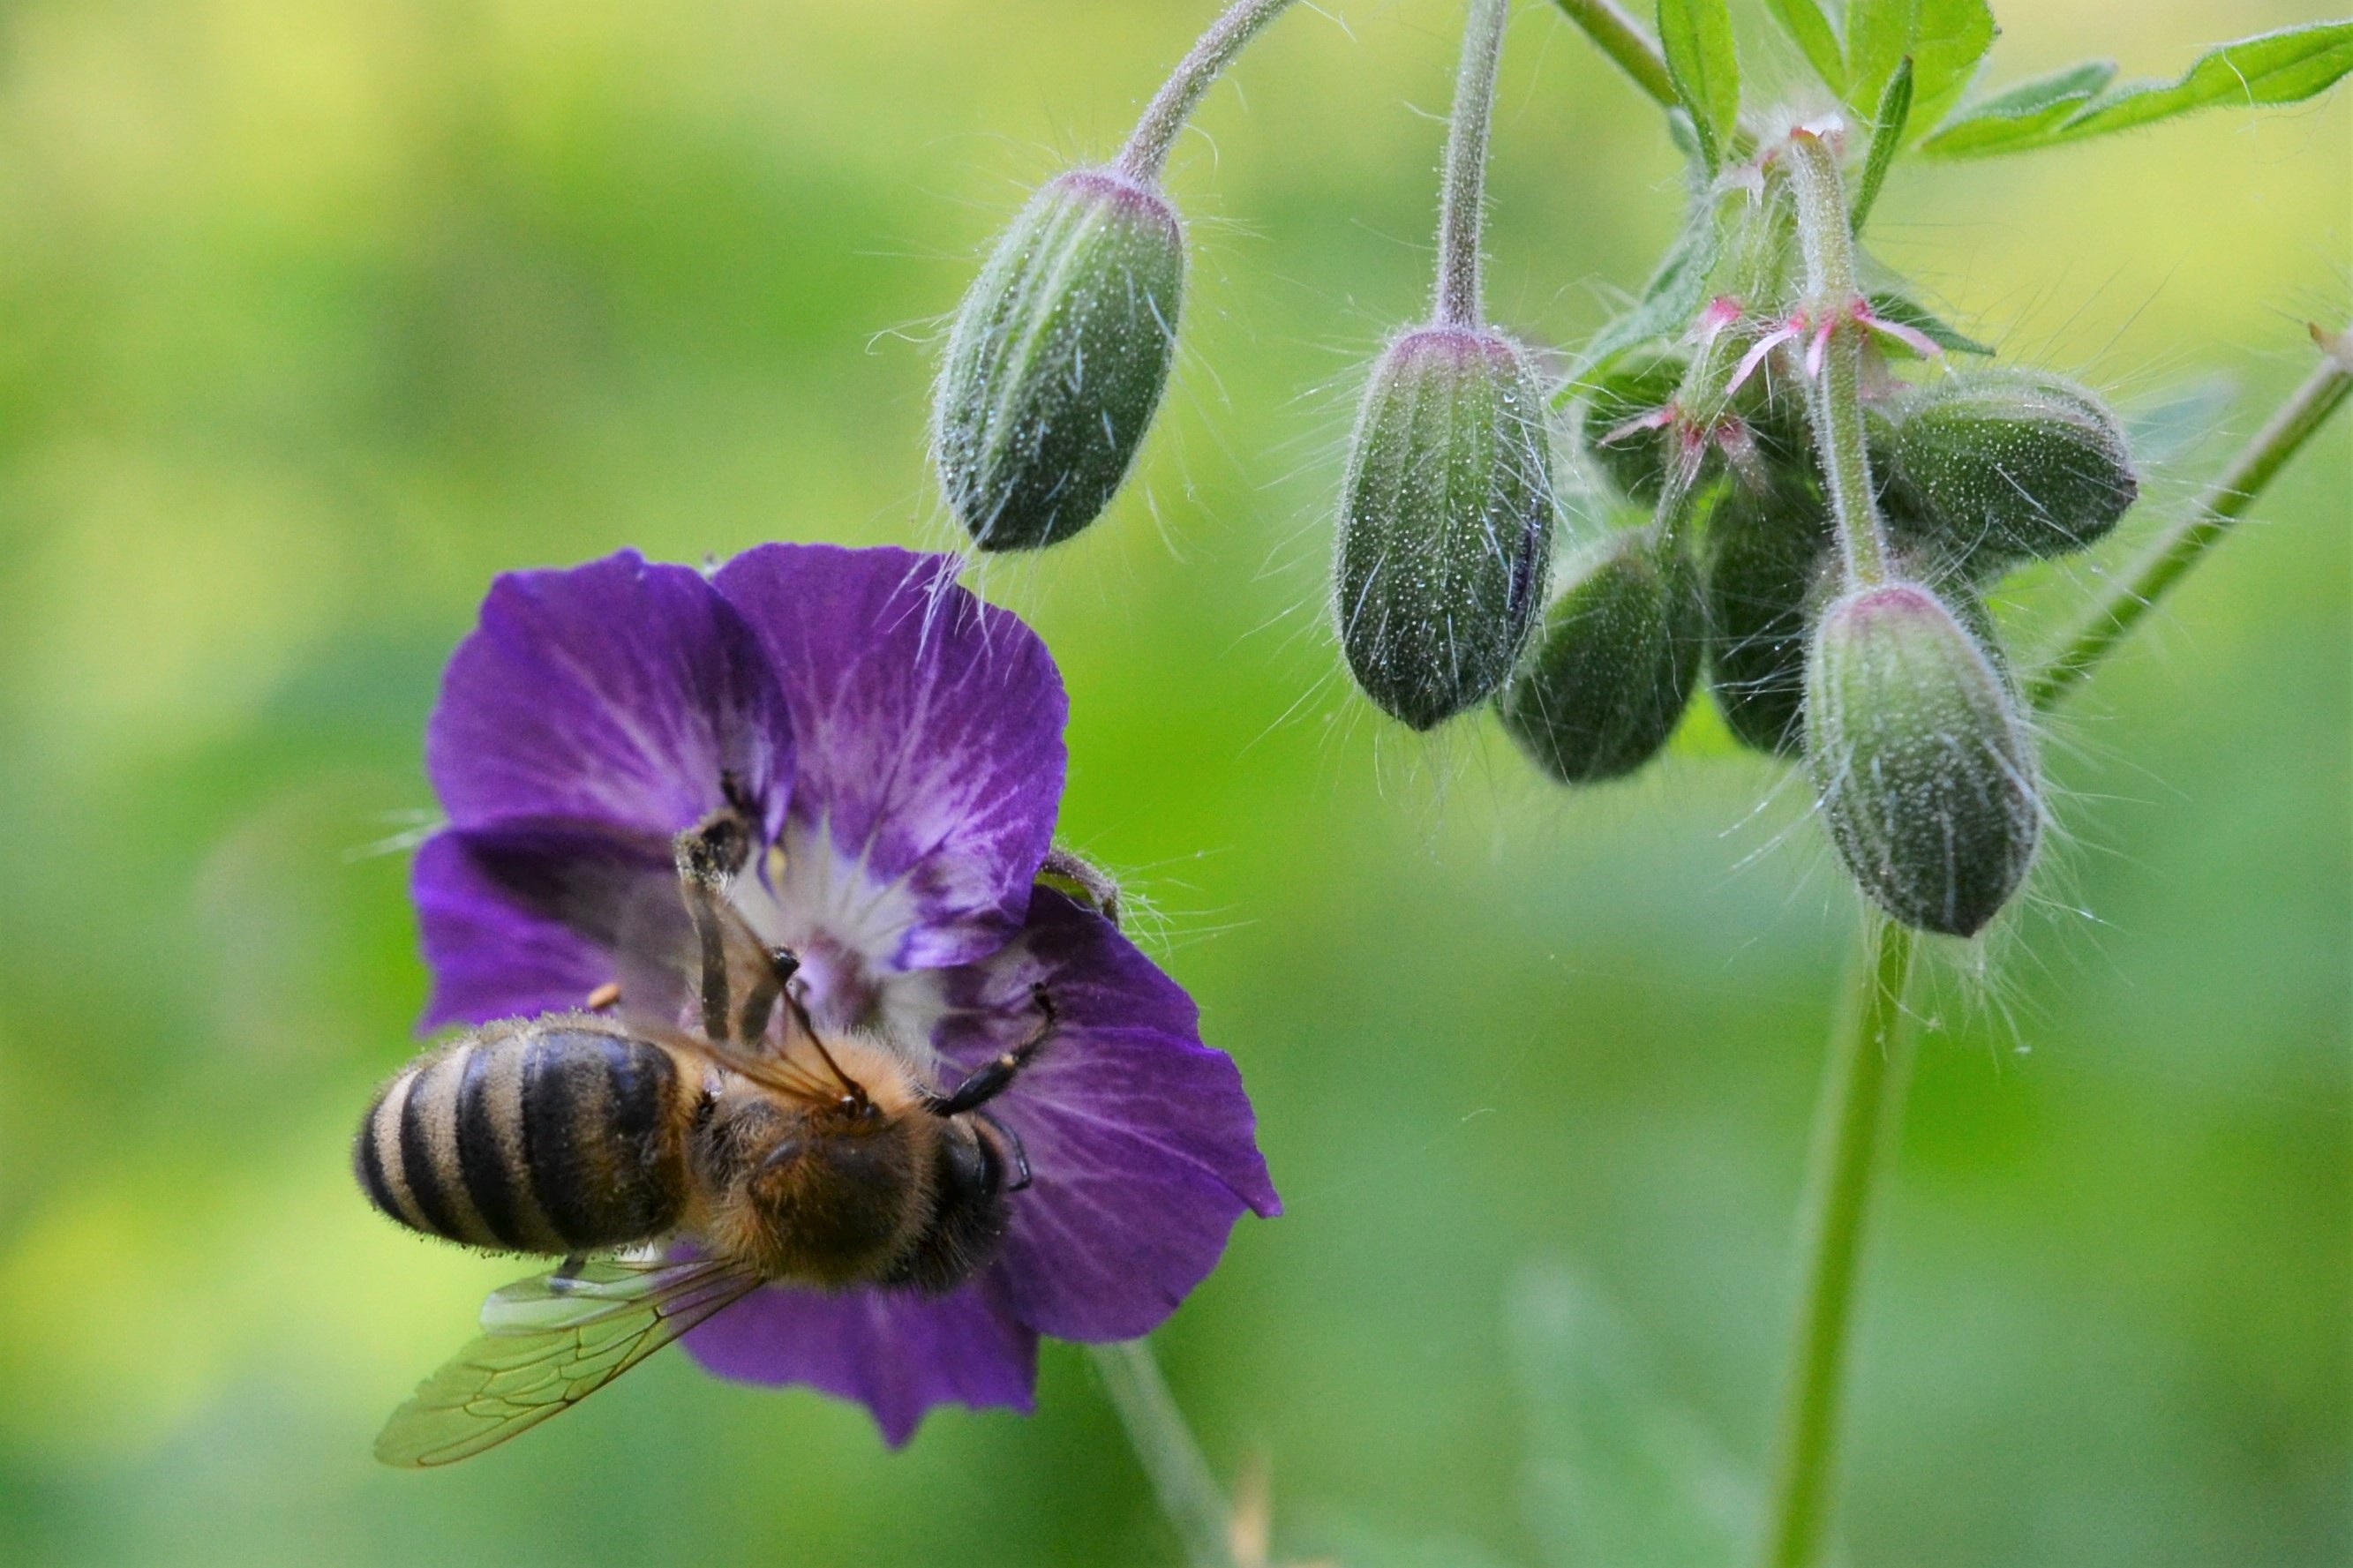
blossom, plant, meadow, flower, purple, bloom, pollen, spring, insect, botany, flora, fauna, invertebrate, sprinkle, wildflower, close up, violet, bee, bumblebee, nectar, cranesbill, macro photography, flowering plant, honey bee, land plant, violet family, membrane winged insect